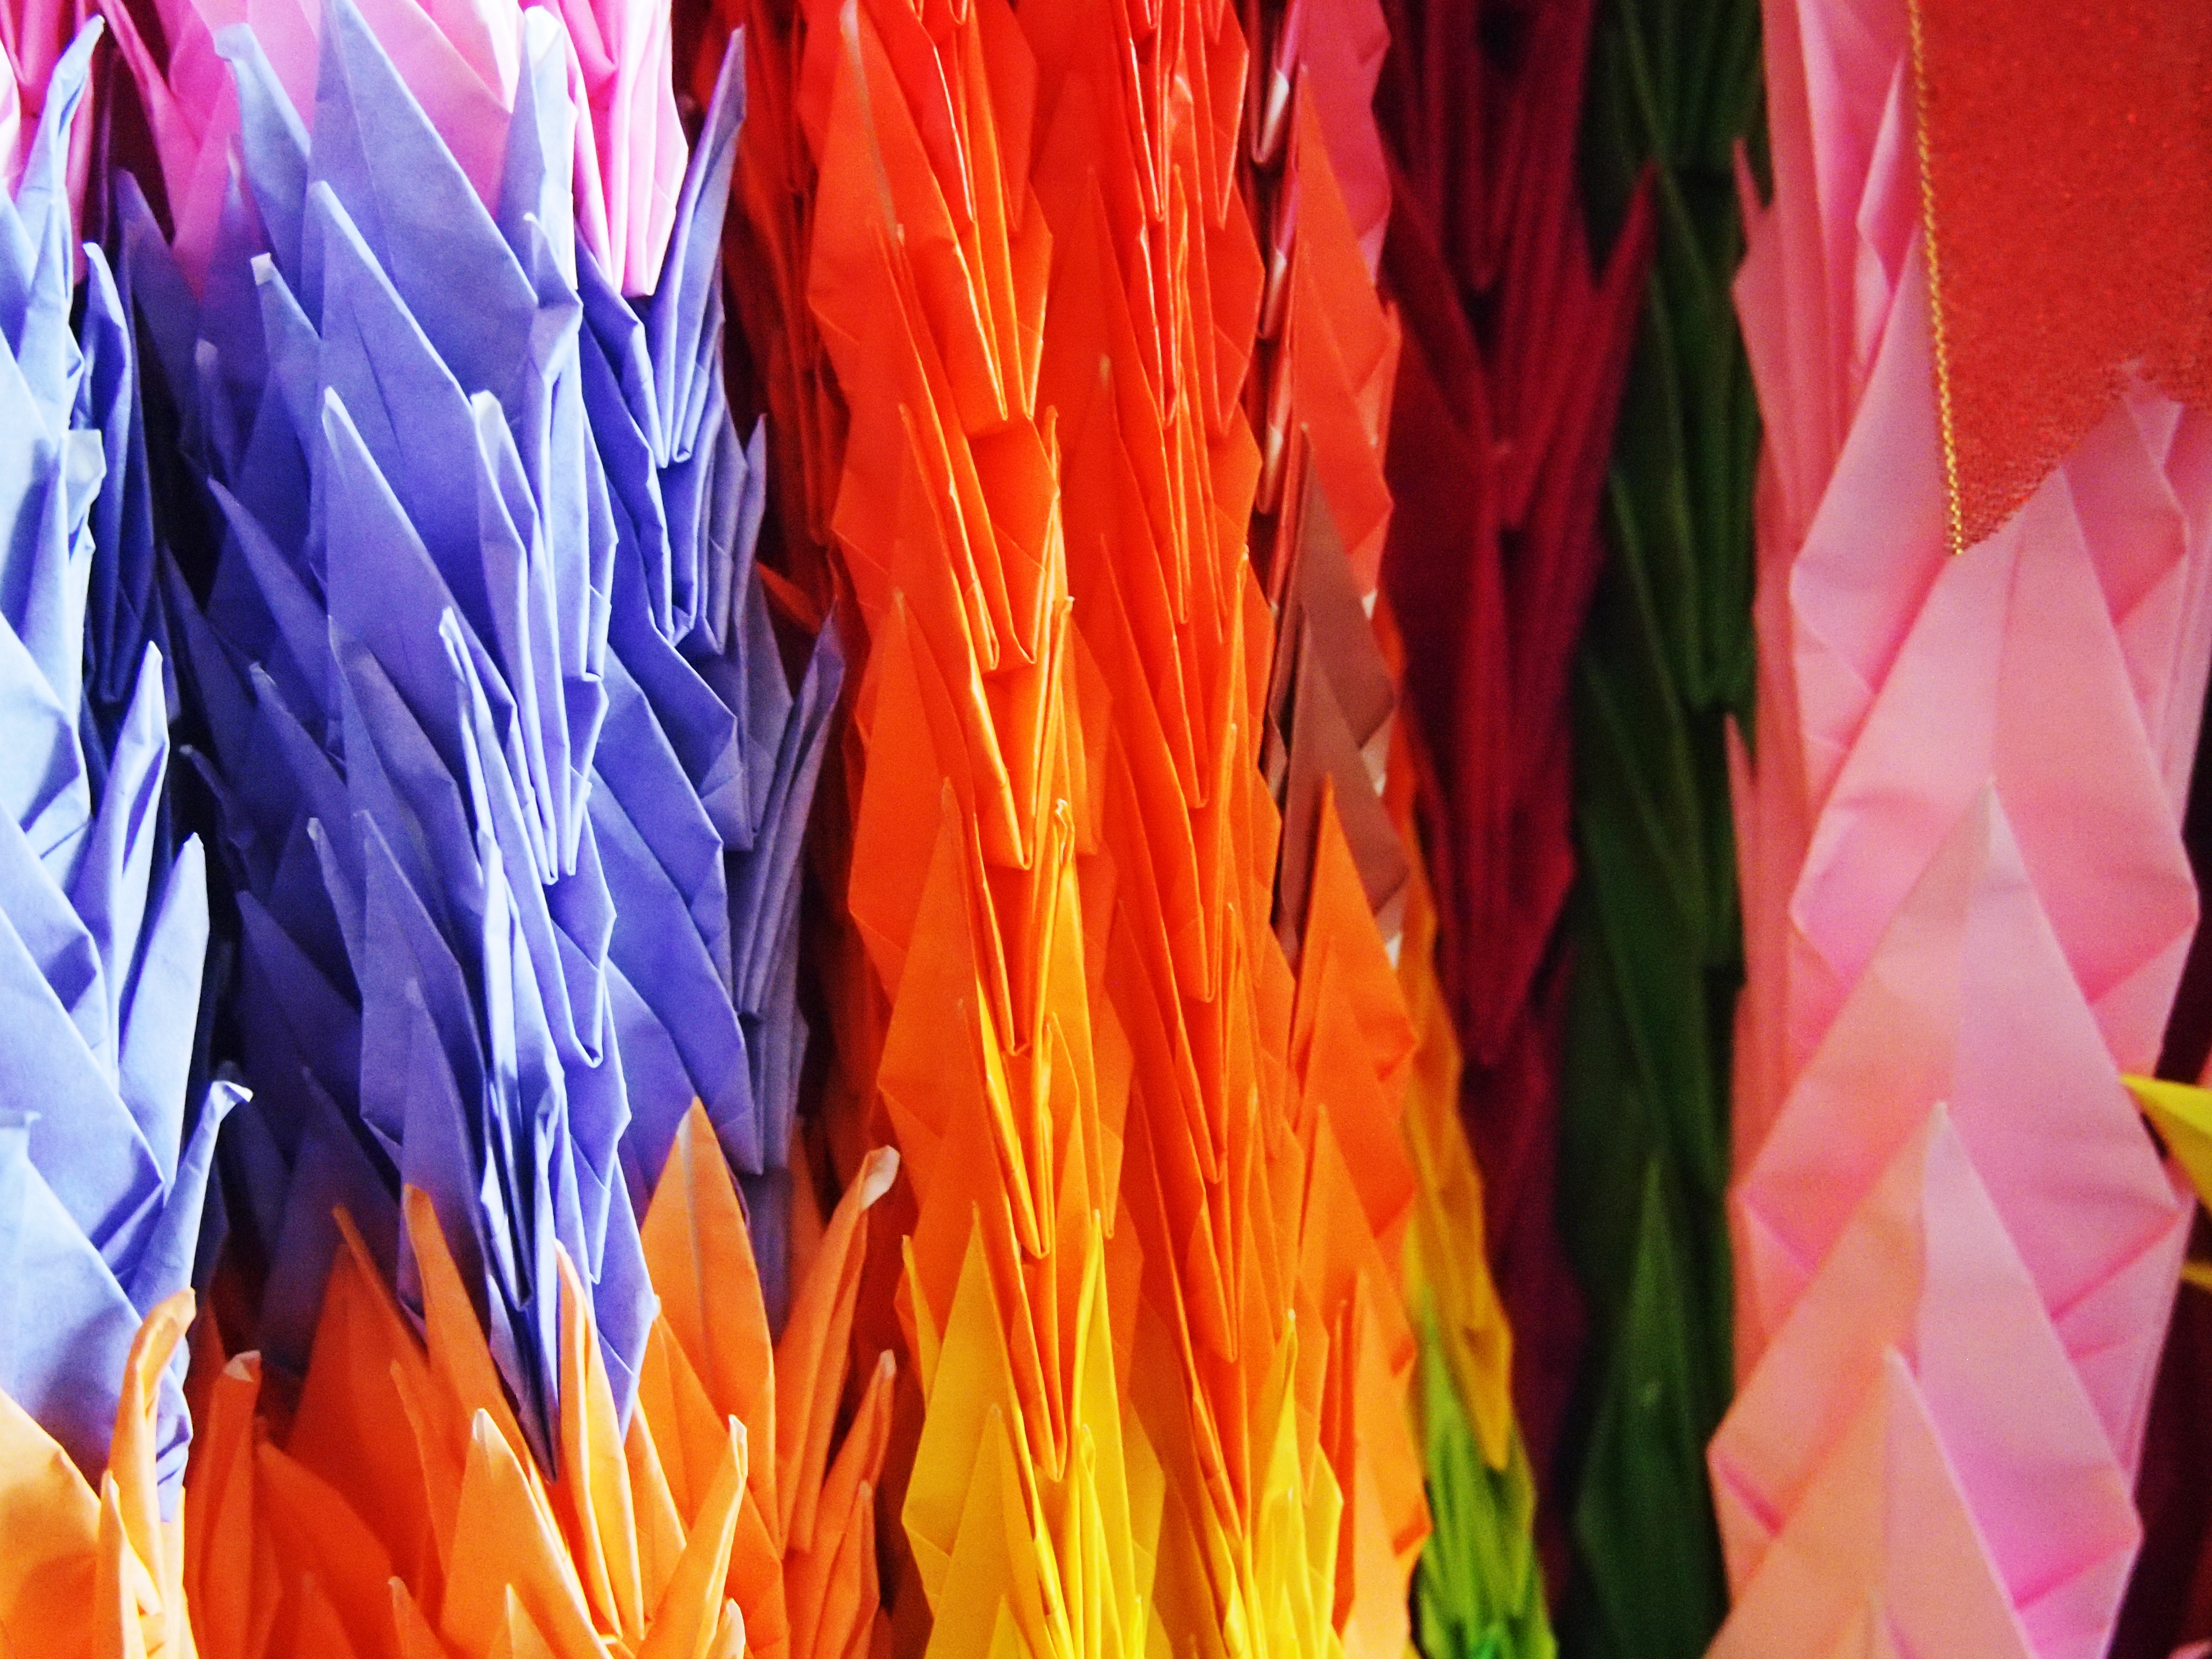
flower, petal, red, color, colorful, japan, beauty, blessing, go, paper cranes